McCurdy Smokehouse

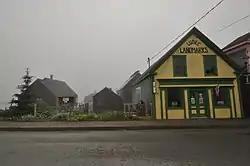

The McCurdy Smokehouse is a former industrial fish processing facility on the waterfront of Lubec, Maine. Operated between about 1906 and 1991, it is believed to be the last intact early 20th-century herring processing facility in the state. It is now owned by a local preservation group, hosts a museum and other facilities. The complex was listed on the National Register of Historic Places in 1993.